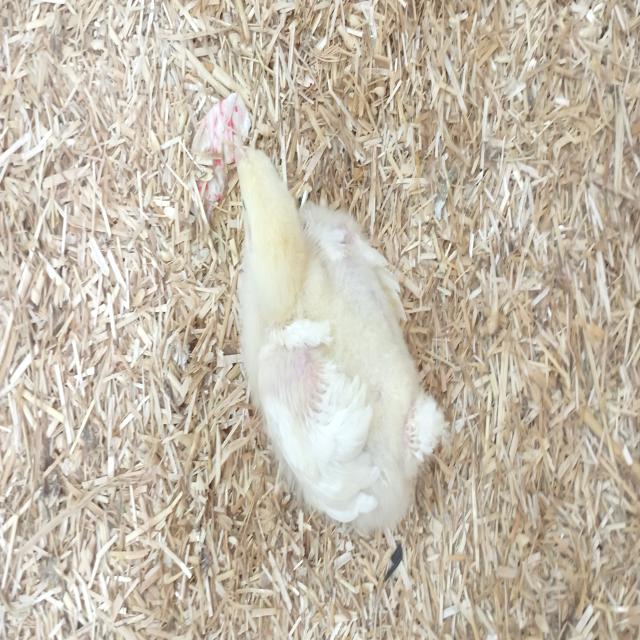
Weight: 381 g